Phosphetene

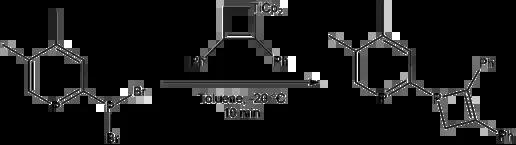
Synthesis of a novel bidentate ligand with a phosphinine and a 1,2-dihydrophosphete scaffold by using titanocyclobutene (Mathey "et al"., 1996).

The 2,4-diphosphoniodihydrophosphetide cation is an unusually stable synthetic intermediate, produced from the addition reaction of 1,3-diphosphoniopropenide with chlorophosphines.